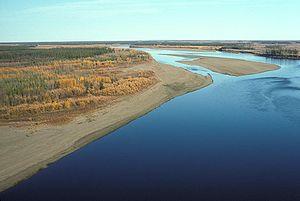
La taïga des basses-terres de l'intérieur de l'Alaska et du Yukon est une écorégion terrestre nord-américaine du type forêts boréales, taïga du World Wildlife Fund
La rivière Porcupine est un cours d'eau qui coule en Alaska et au Yukon. Elle prend sa source dans les monts Ogilvie, au nord de Dawson City et coule sur 721 kilomètres vers le nord, puis vers le sud ouest, traverse la communauté de Old Crow au Yukon et se dirige vers le fleuve Yukon, dans lequel il se jette à Fort Yukon.